Flagstaff War

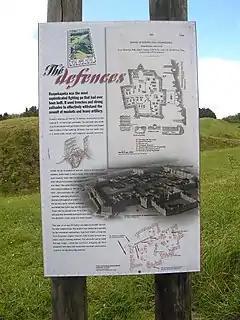
Plans of Ruapekapeka at the pā, 2006

A debate occurred between Kawiti and the Ngatirangi chief Pene Taui as to the site of the next battle; Kawiti eventually agreed to the request to fortify Pene Taui's pā at Ōhaeawai.